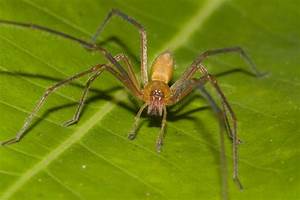
Label: ragno